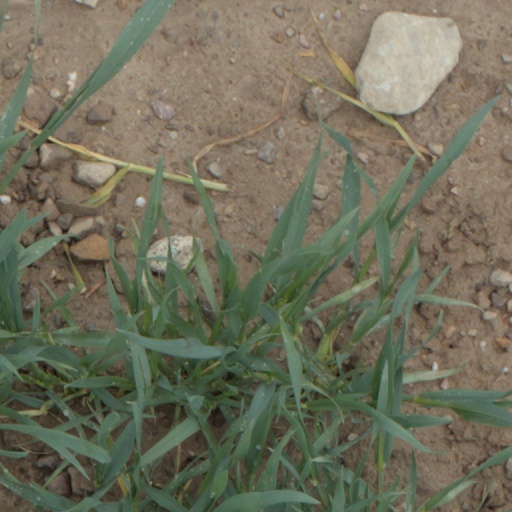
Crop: wheat